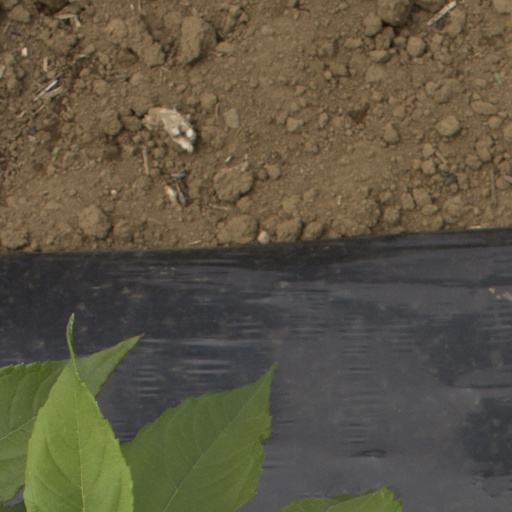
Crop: Jerusalem artichoke